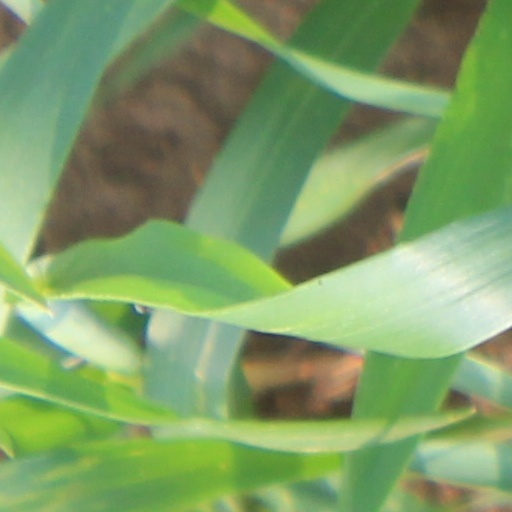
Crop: wheat